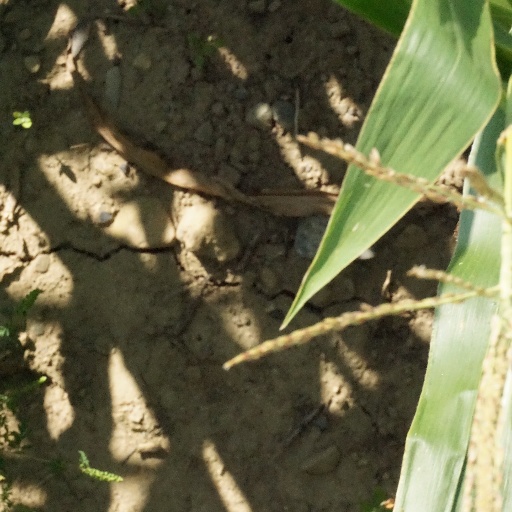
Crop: maize; corn